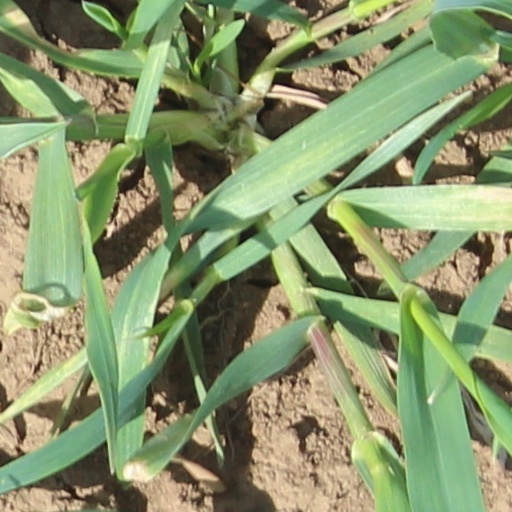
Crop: wheat